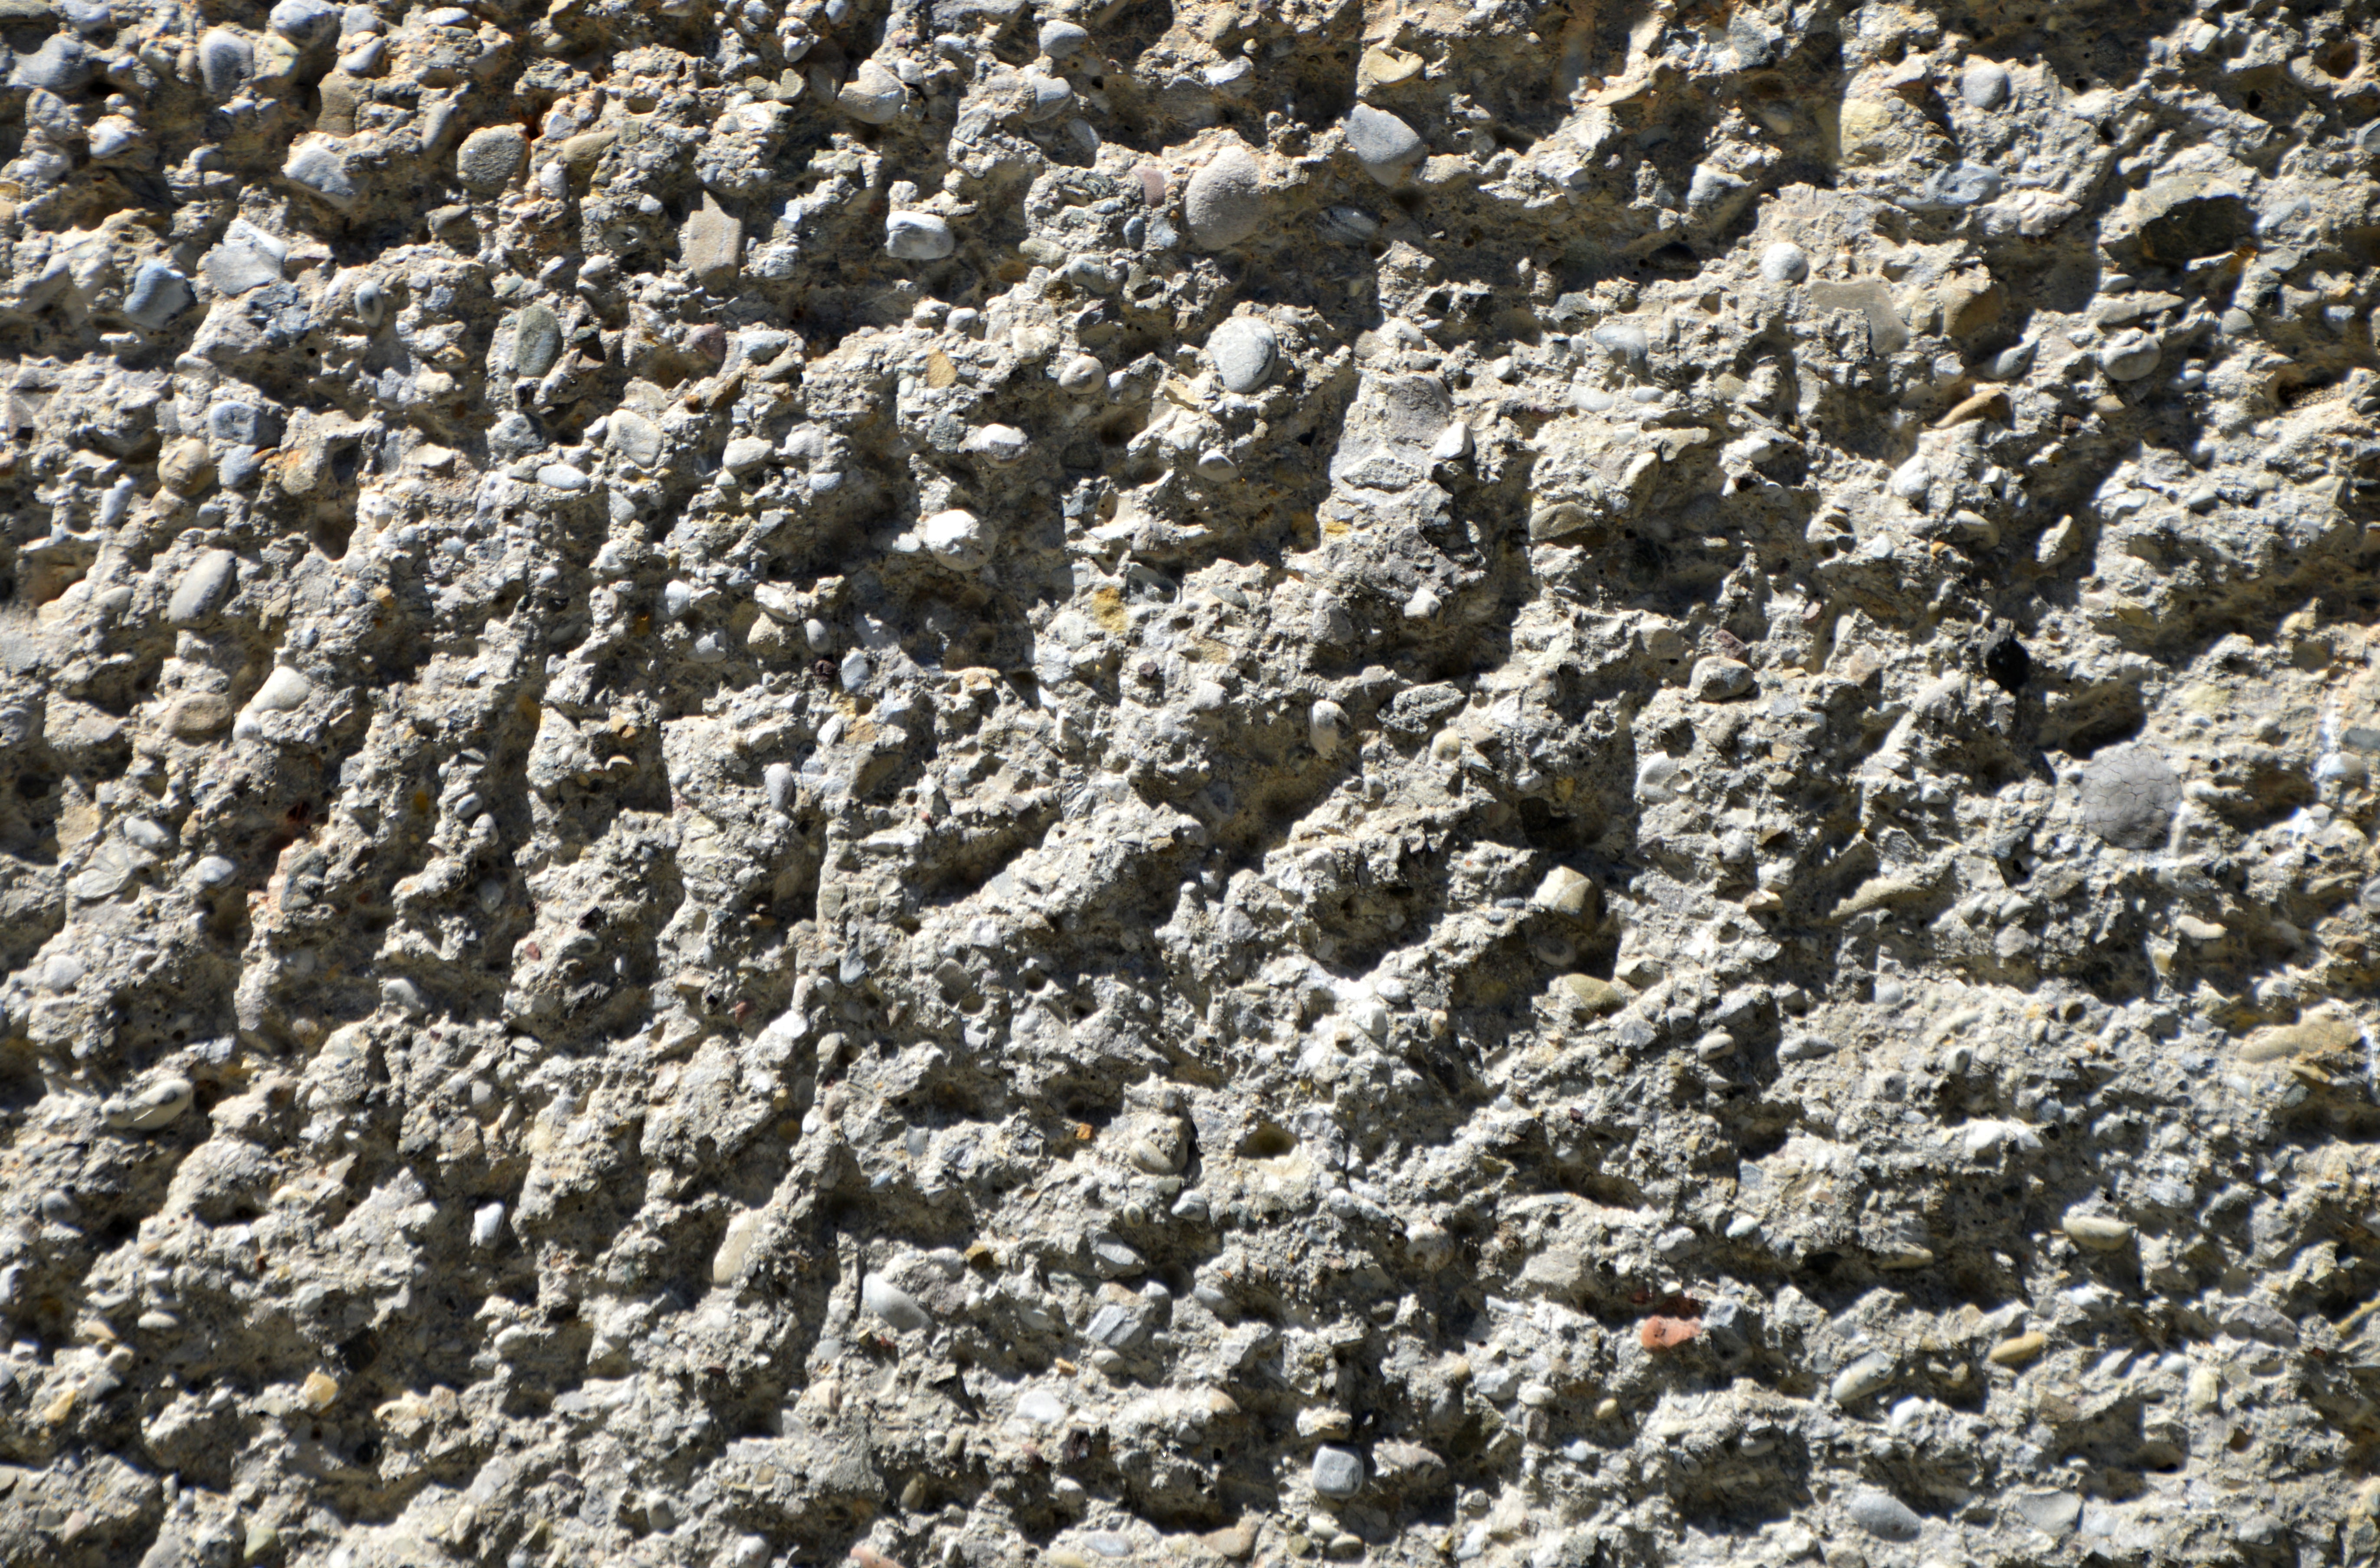
sand, rock, architecture, structure, texture, wall, asphalt, pebble, soil, exterior, stone wall, material, surface, close up, rubble, geology, design, gravel, graphic, bedrock, house construction, material collection, flooring, construction materials, construction material, gross concrete, hintentergrund, igneous rock